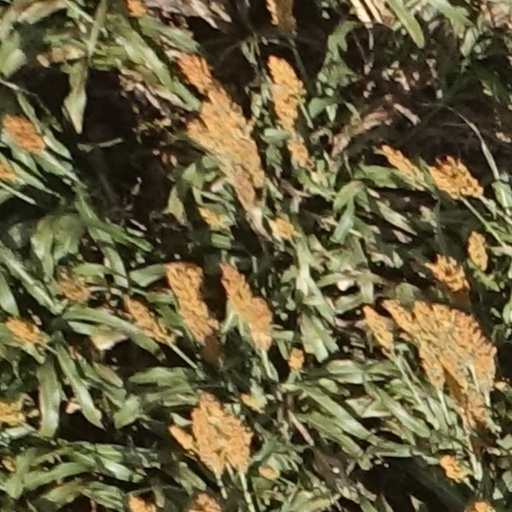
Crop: sorghum